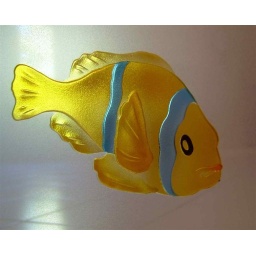
Decorative etched glass carved & painted tropical fish in glass.